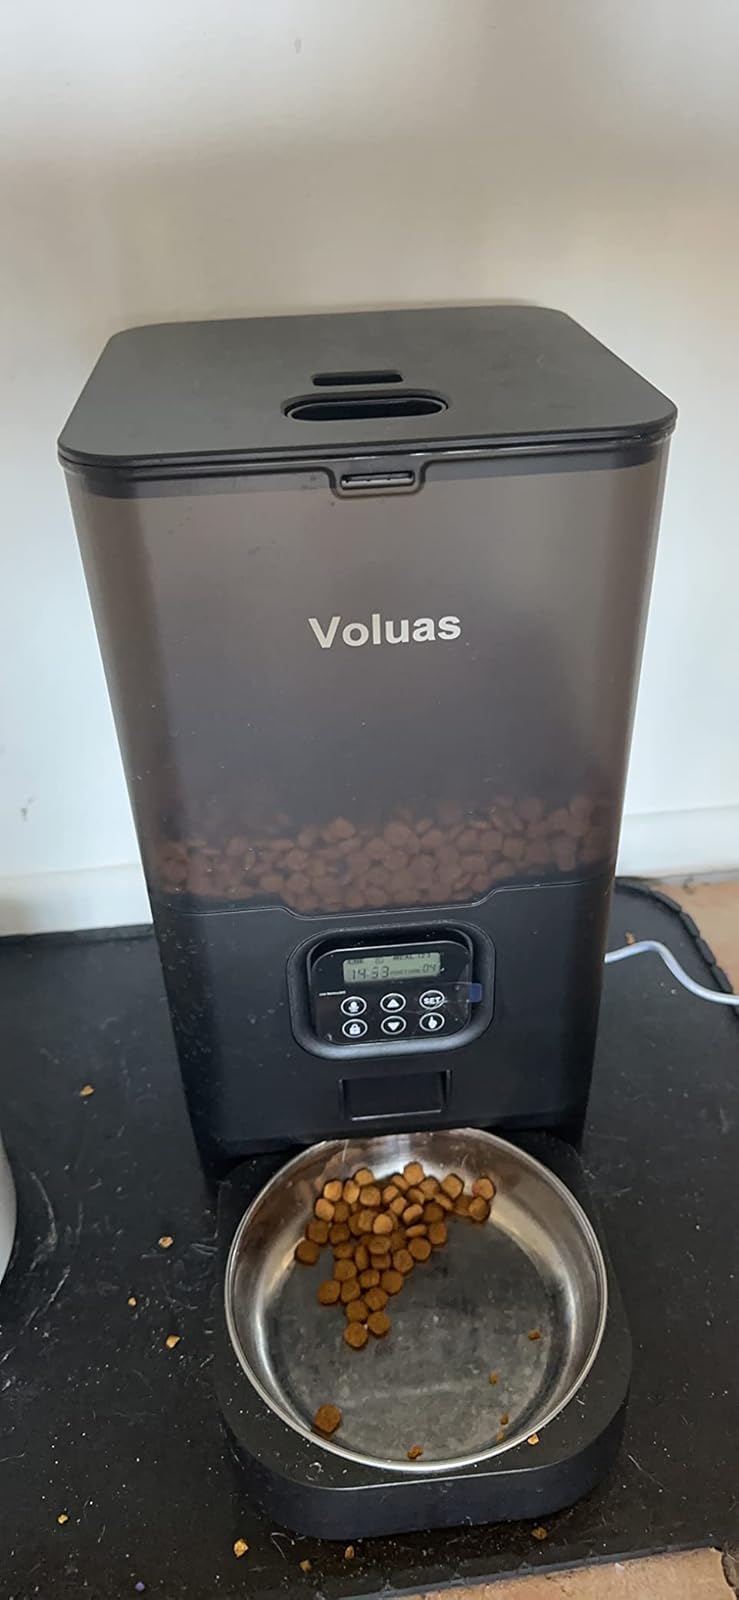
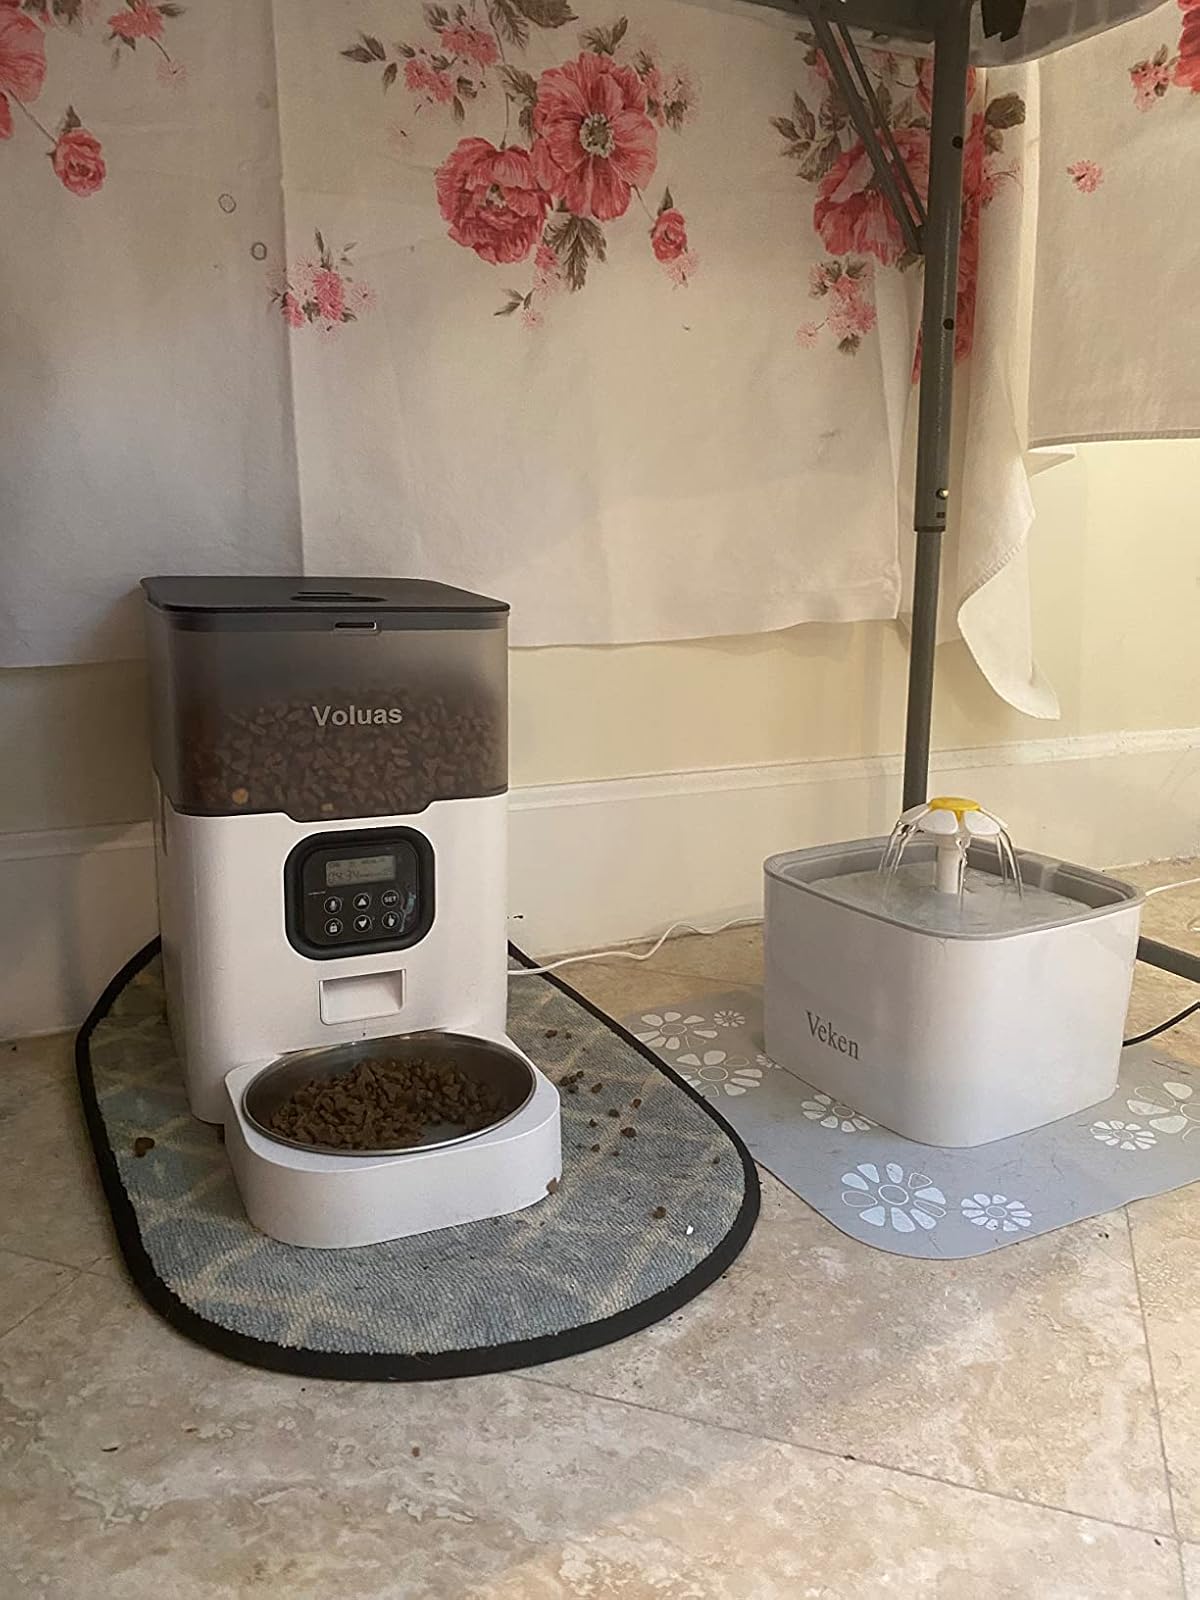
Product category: items_feeder
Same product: no